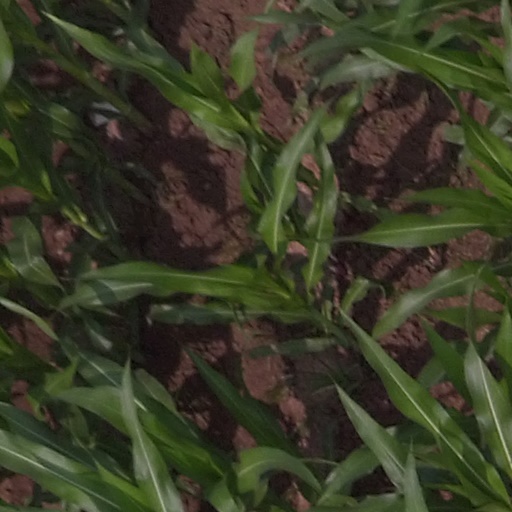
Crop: maize; corn